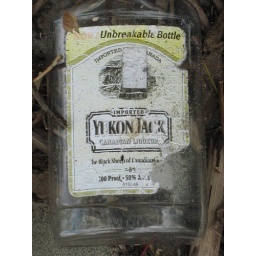
Unbreakable bottle by the river